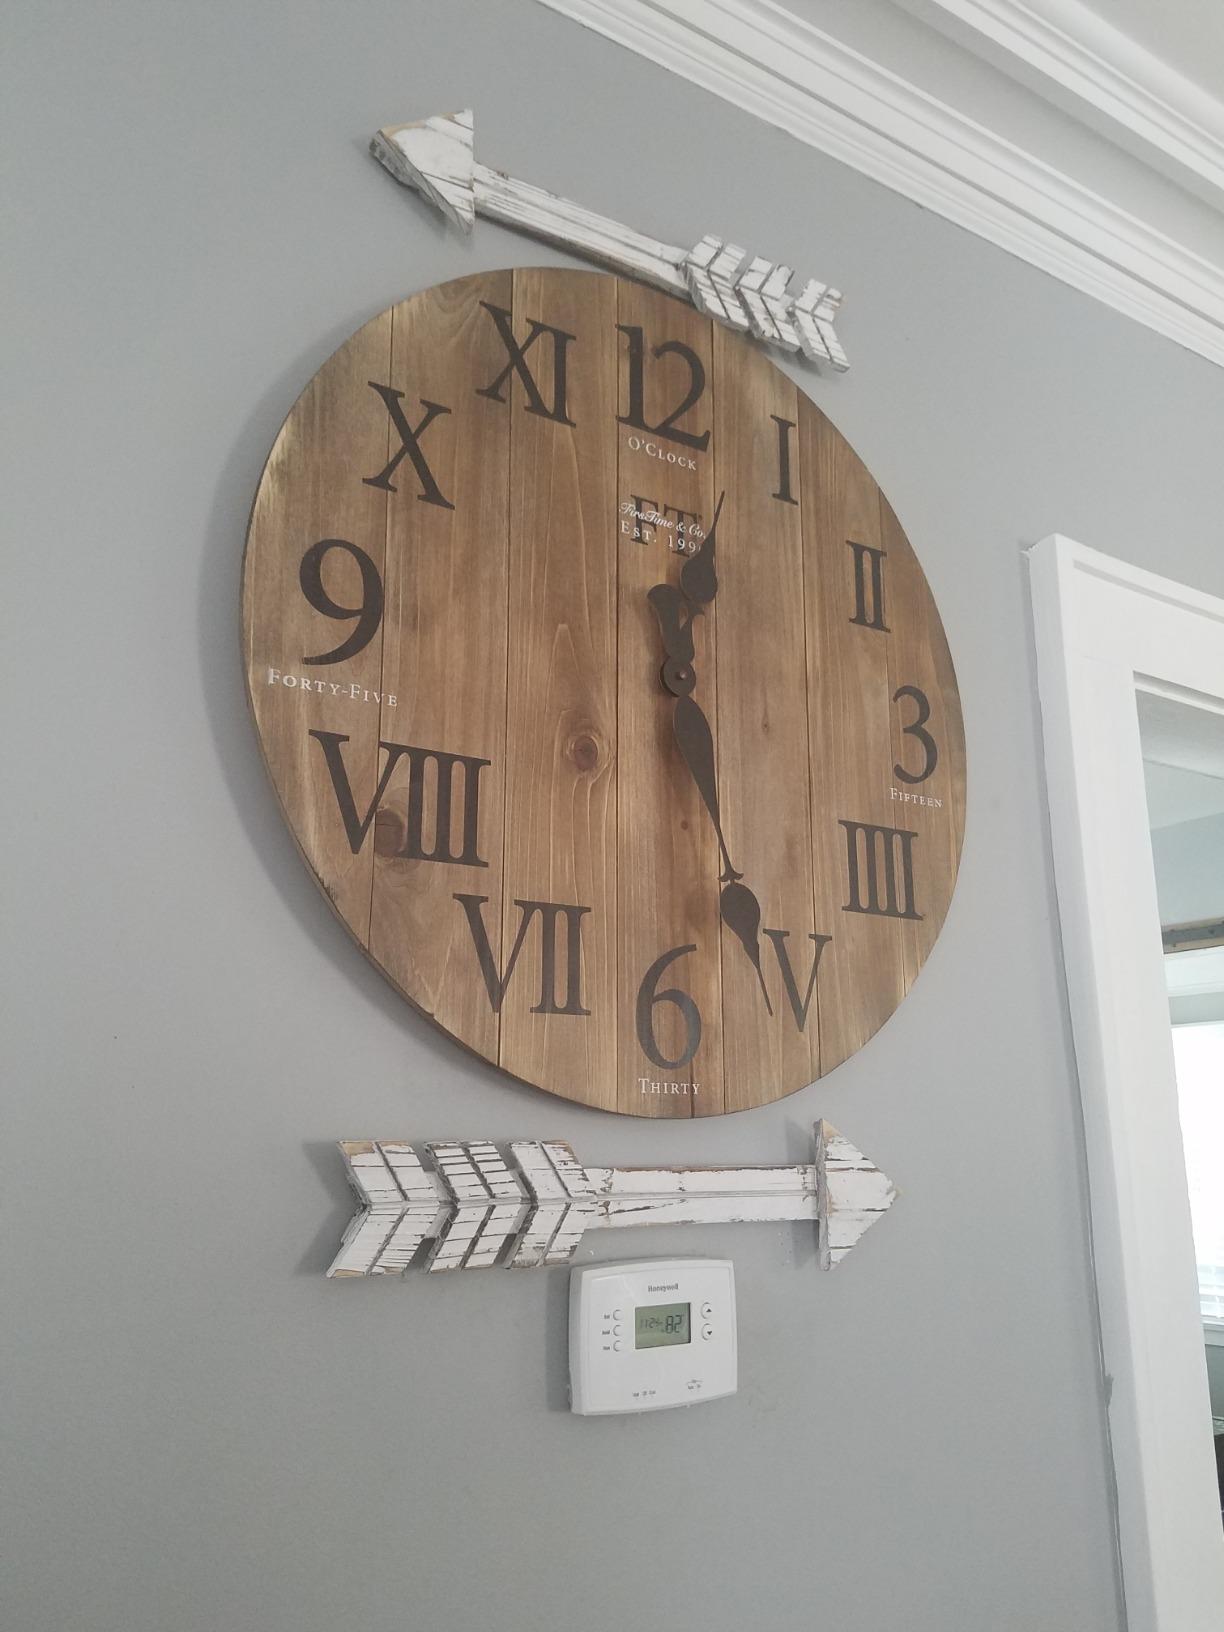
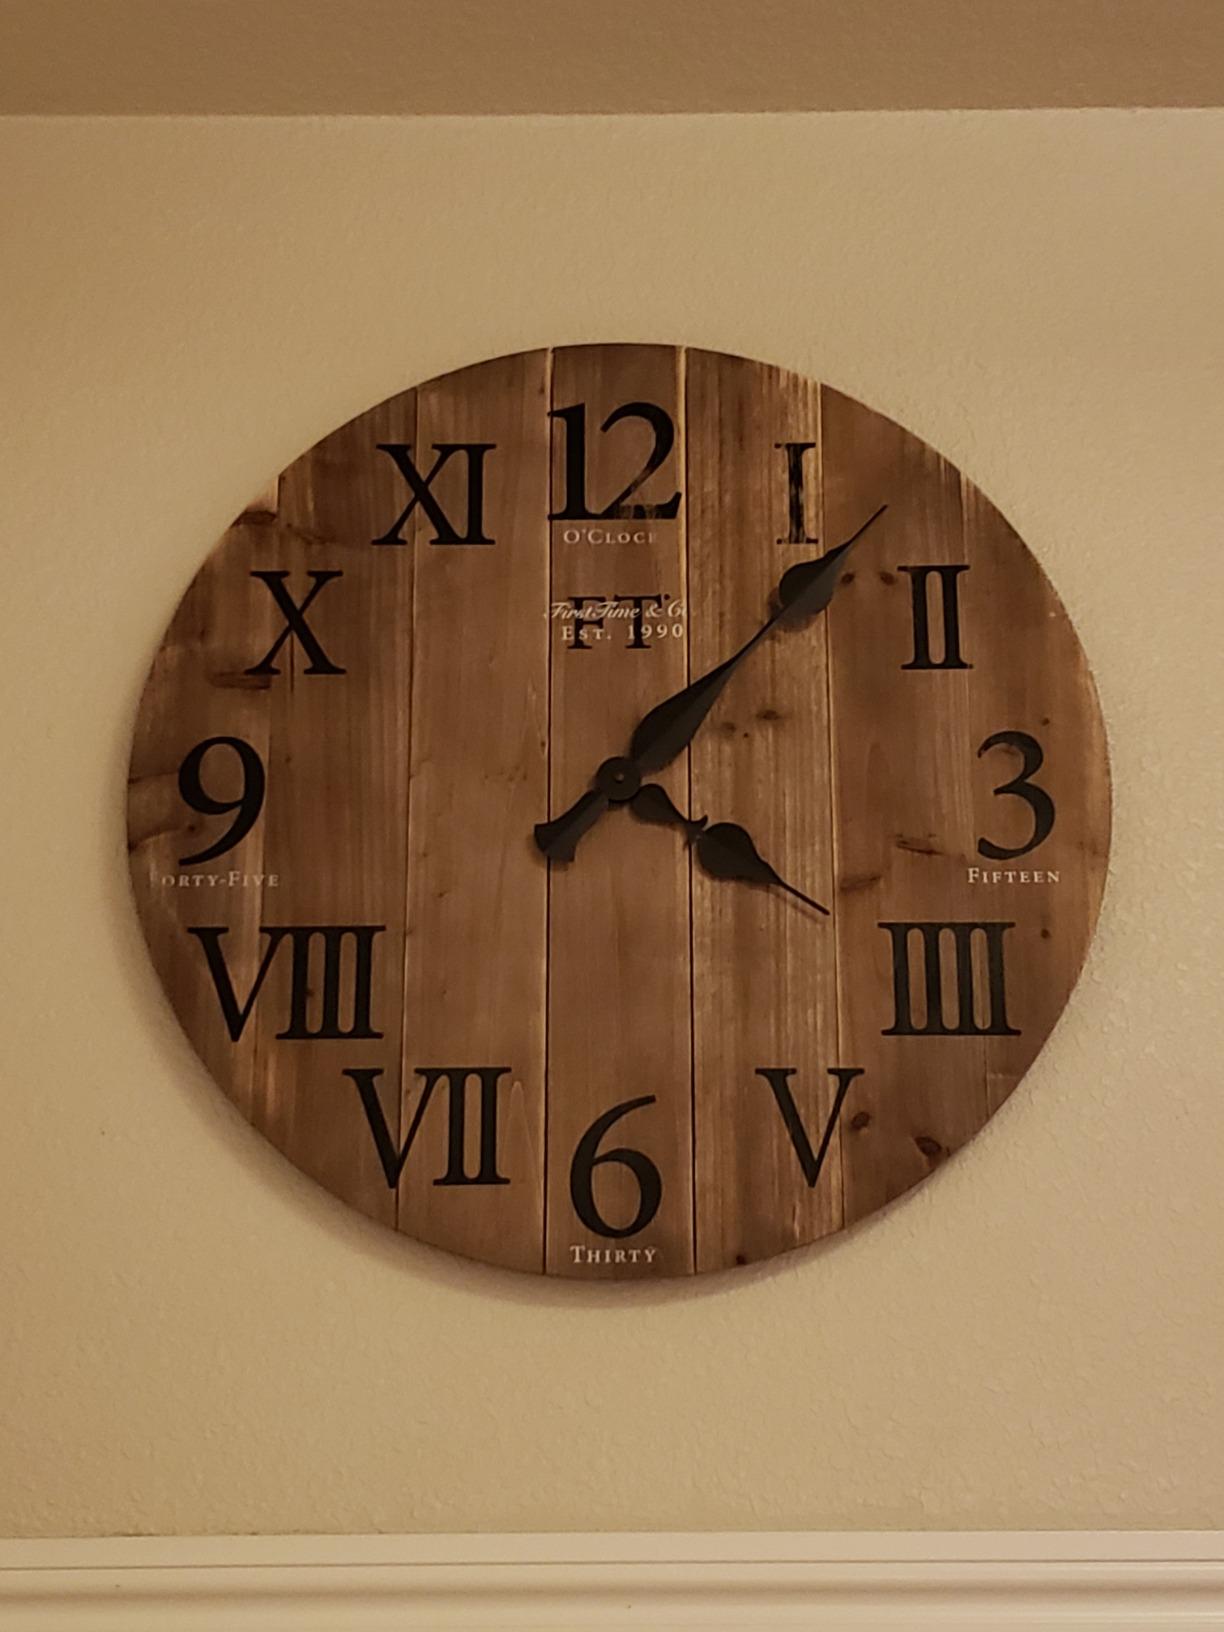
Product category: clock
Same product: yes